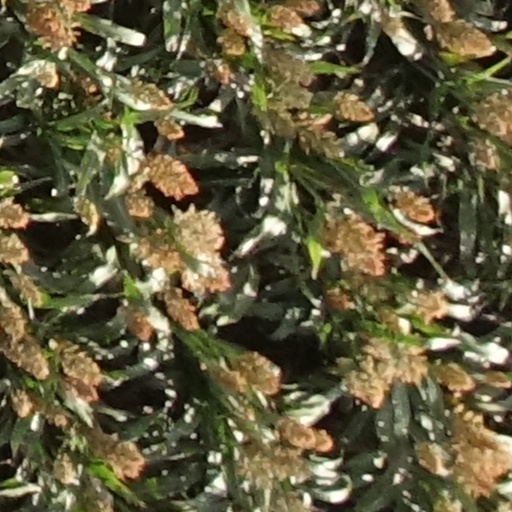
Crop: sorghum